Chelli Goldenberg

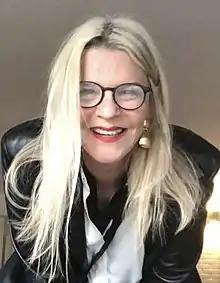
Goldenberg, 2021

Rachel "Chelli" Goldenberg (born May 25, 1954, in Tel Aviv) is an Israeli actress, model, blogger and writer.